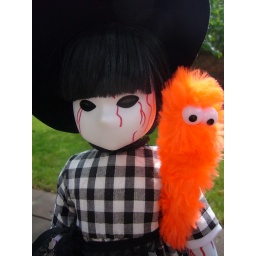
It someting you get in the supermarkted because of the world cup of soccer. There in orange, blue, red and white.